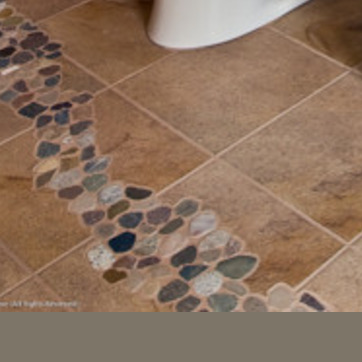
Material: tile